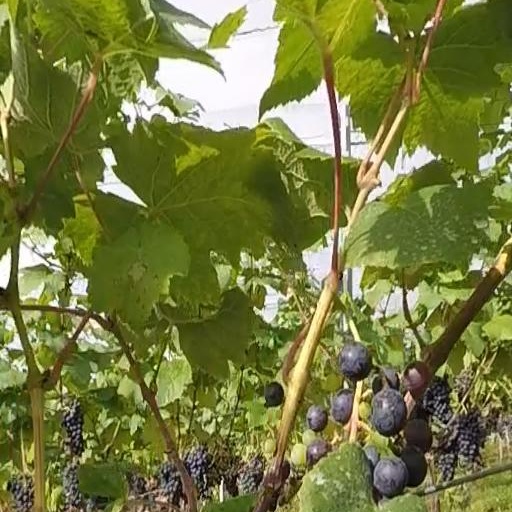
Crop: grape